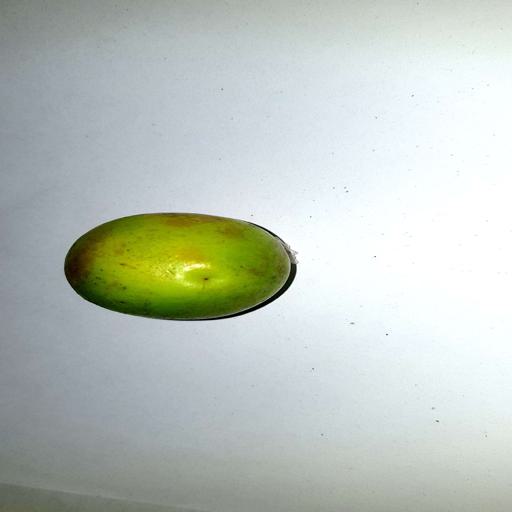
Label: healthy